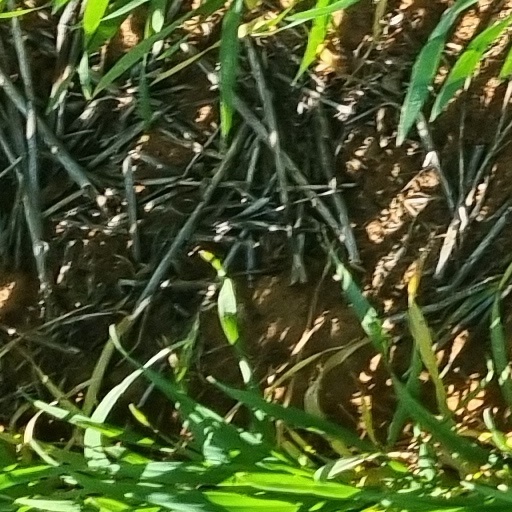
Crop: wheat